Dutch National Opera

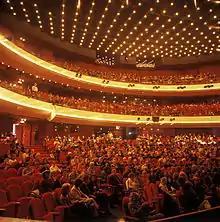
Het Muziektheater in Amsterdam's Stopera, home of the DNO

The Dutch National Opera (DNO; formerly De Nederlandse Opera, now De Nationale Opera in Dutch) is a Dutch opera company based in Amsterdam, Netherlands. Its present home base is the Dutch National Opera & Ballet housed in the Stopera building, a modern building designed by Cees Dam and Wilhelm Holzbauer that opened in 1986.